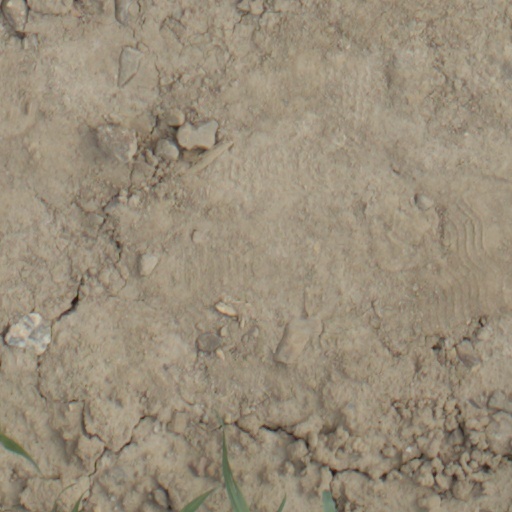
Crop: wheat